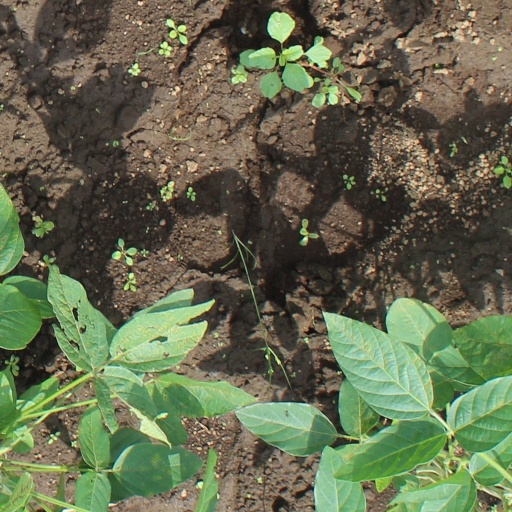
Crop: soybean